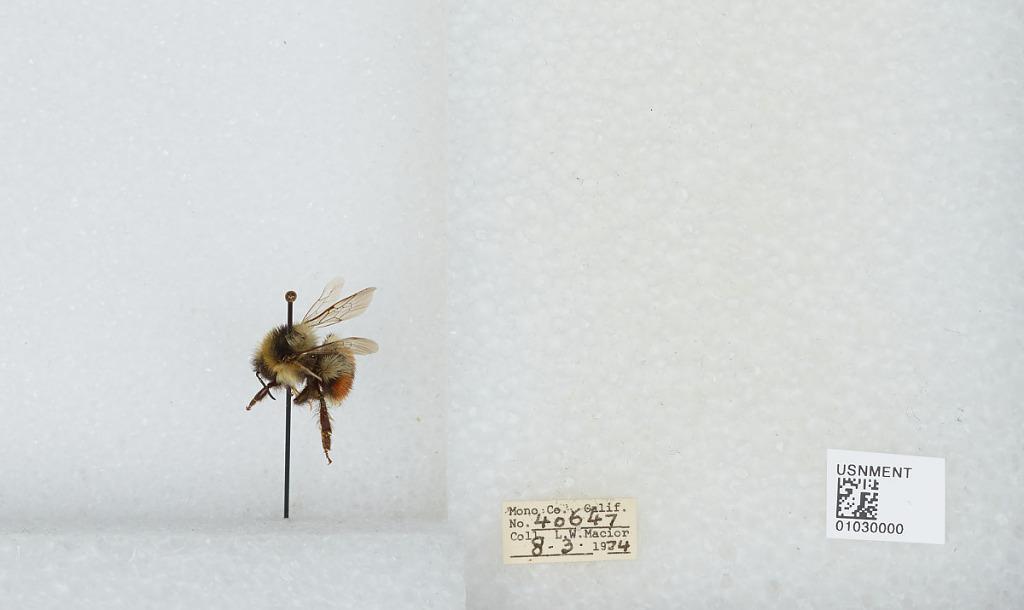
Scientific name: Bombus (Cullumanobombus) rufocinctus Cresson
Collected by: L. Macior
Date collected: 1974-8-3
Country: United States
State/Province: California
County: Mono
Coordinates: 37.92, -118.87